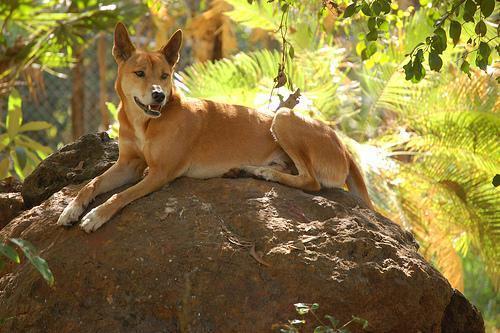
dingo